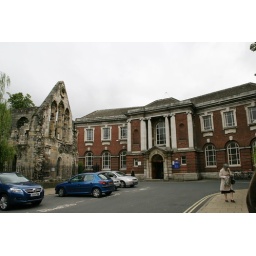
main library by the wall